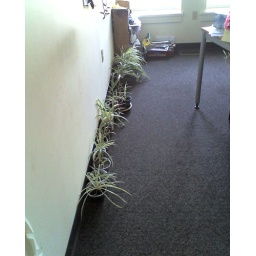
All the spider plants that were previously in my window sill, lined up along my office wall.